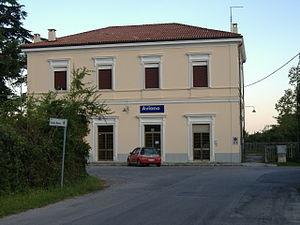
Aviano est une commune d'environ 10 000 habitants, de la province de Pordenone dans la région autonome du Frioul-Vénétie Julienne en Italie.